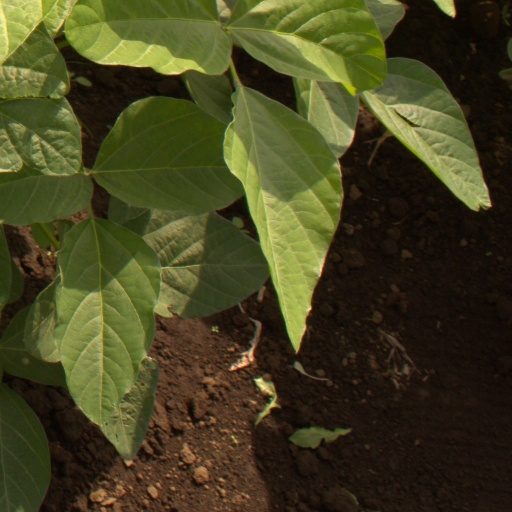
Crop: soybean